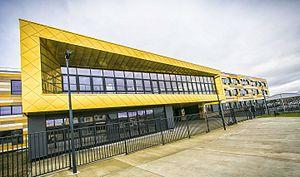
Collège Simone Veil à Bourg-Achard
Le conseil départemental de l'Eure est l'assemblée délibérante du département français de l'Eure, collectivité territoriale décentralisée. Son siège se trouve à Évreux.